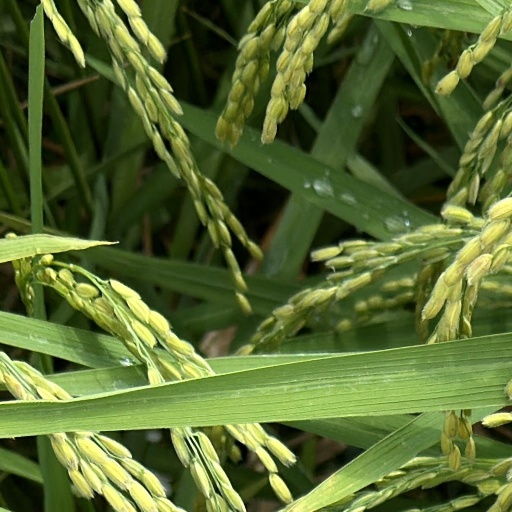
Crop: rice